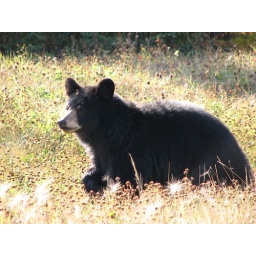
A young black bear near Fort Assiniboine, Alberta